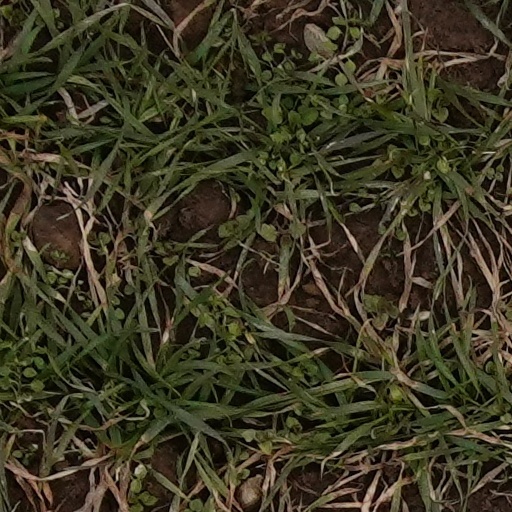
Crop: wheat